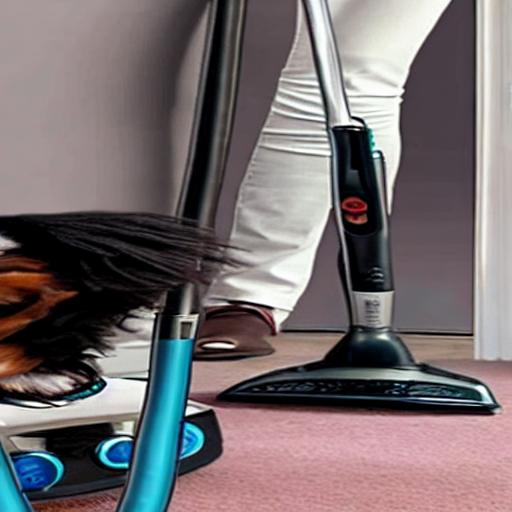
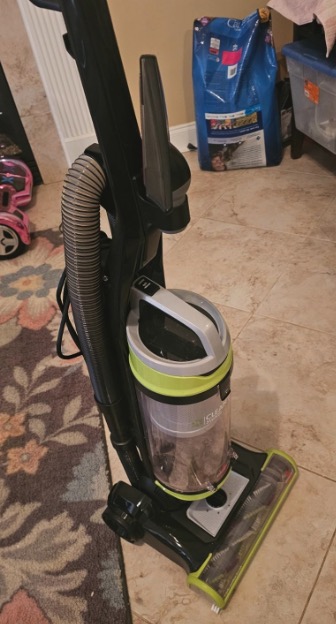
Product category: items_vacuum
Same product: no